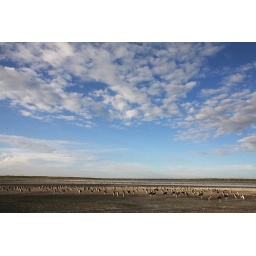
290 Marabou storks and over a million white storks on the lake and in the sky - Lake Ndutu, Serengeti